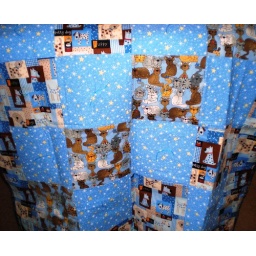
dogs and cats quilt by Gailya 7-09